Sucio River

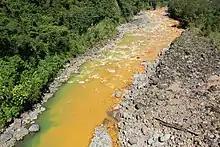
Sucio River passing through Braulio Carrillo National Park

The Sucio River (Spanish: Río Sucio) is a river of Costa Rica. The river gets its name from the sulfur deposits found on the Irazú Volcano, which give the waters a brownish color. It is a tributary of the Río San Juan. The Sucio River begins half a kilometer from the top of the Irazú Volcano, converging with the Sarapiquí River at the town of Boca Rio Sucio, where both rivers flow into the San Juan River, and then into the Caribbean Sea. One of the Sucio's branches merges with the Patria River to form the Chirripo Norte River, a tributary of the Colorado River.